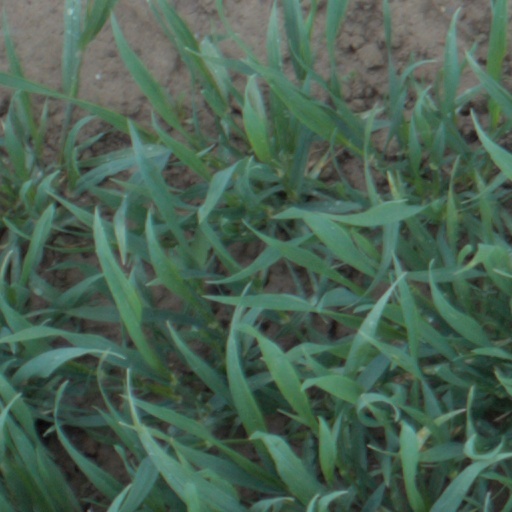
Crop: wheat